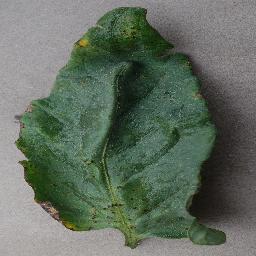
Label: Tomato___Bacterial_spot